South African Class Afro 4000

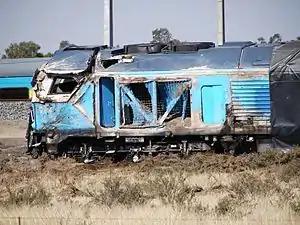
No. 4010, derailed at Modderrivier on 19 August 2015

On 19 August 2015, during the locomotive's trial period pending clearance for operational use by the Railway Safety Regulator, one of the locomotives was involved in a passenger train derailment at Modderrivier south of Kimberley. The integrated crash system was severely put to the test during the derailment, since the locomotive struck a catenary mast while toppling over and suffered extreme damage to the cab which resulted in serious injury to the driver's assistant.